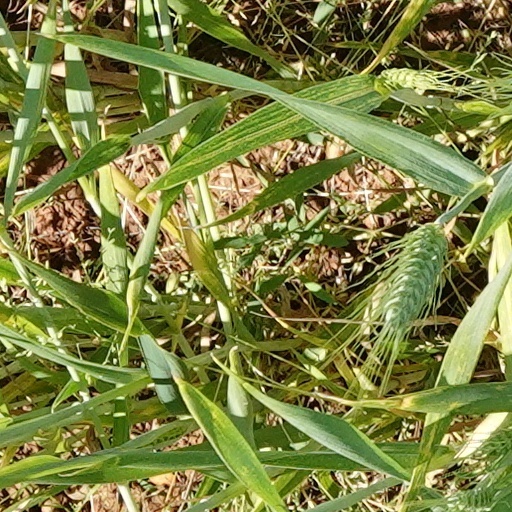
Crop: wheat